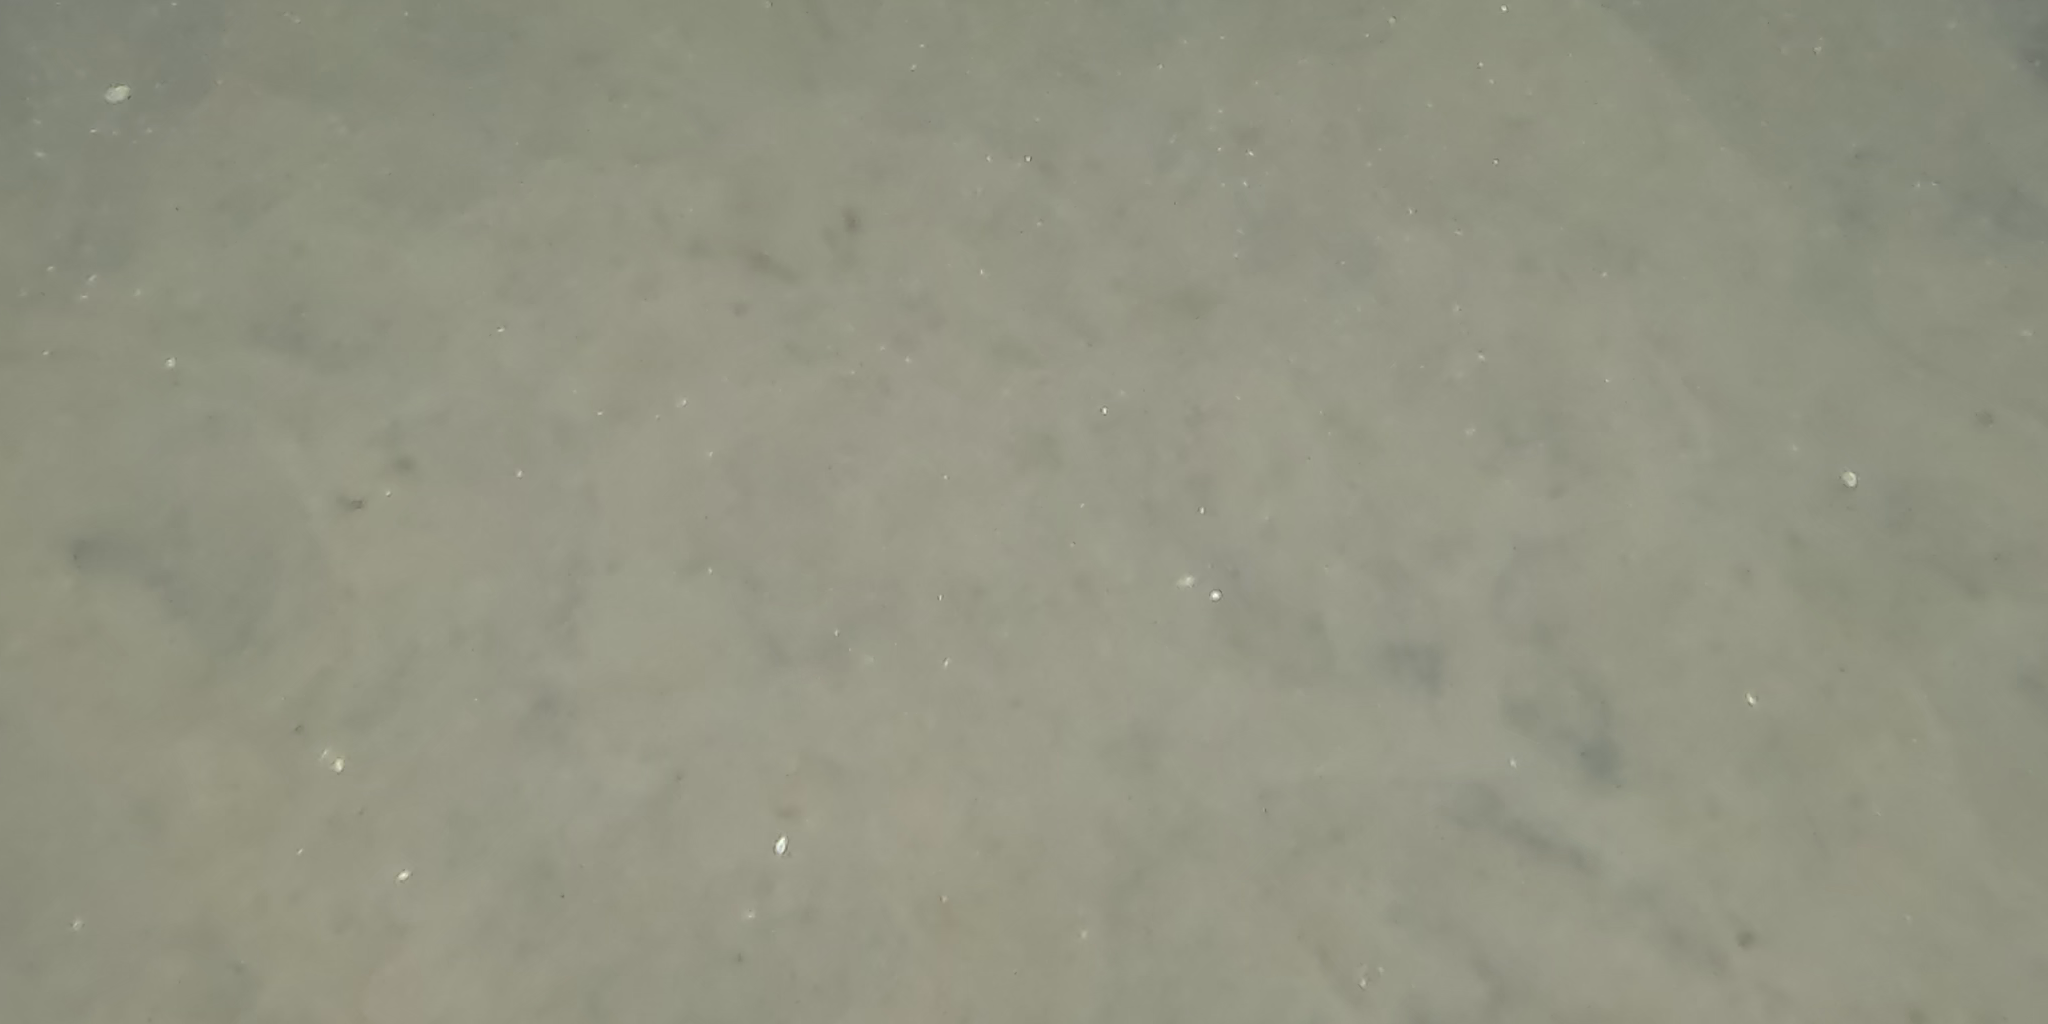
Seabed habitat: sand